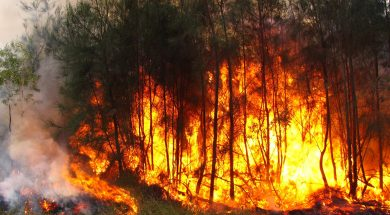
Fire: yes
Smoke: yes